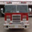
Label: truck